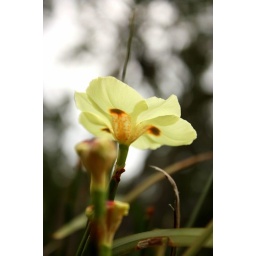
Plain and simply kissed by the sun, the warmth of this yellow flower was so appealing.